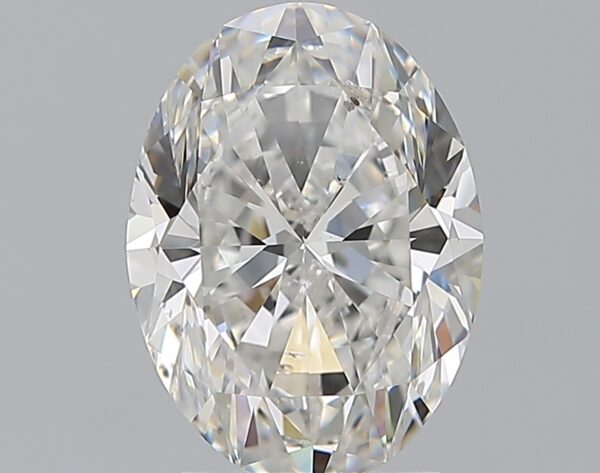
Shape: oval
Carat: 3
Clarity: SI1
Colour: E
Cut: EX
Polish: EX
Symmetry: EX
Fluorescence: N
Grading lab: GIA
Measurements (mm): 10.78 x 7.98 x 5.1